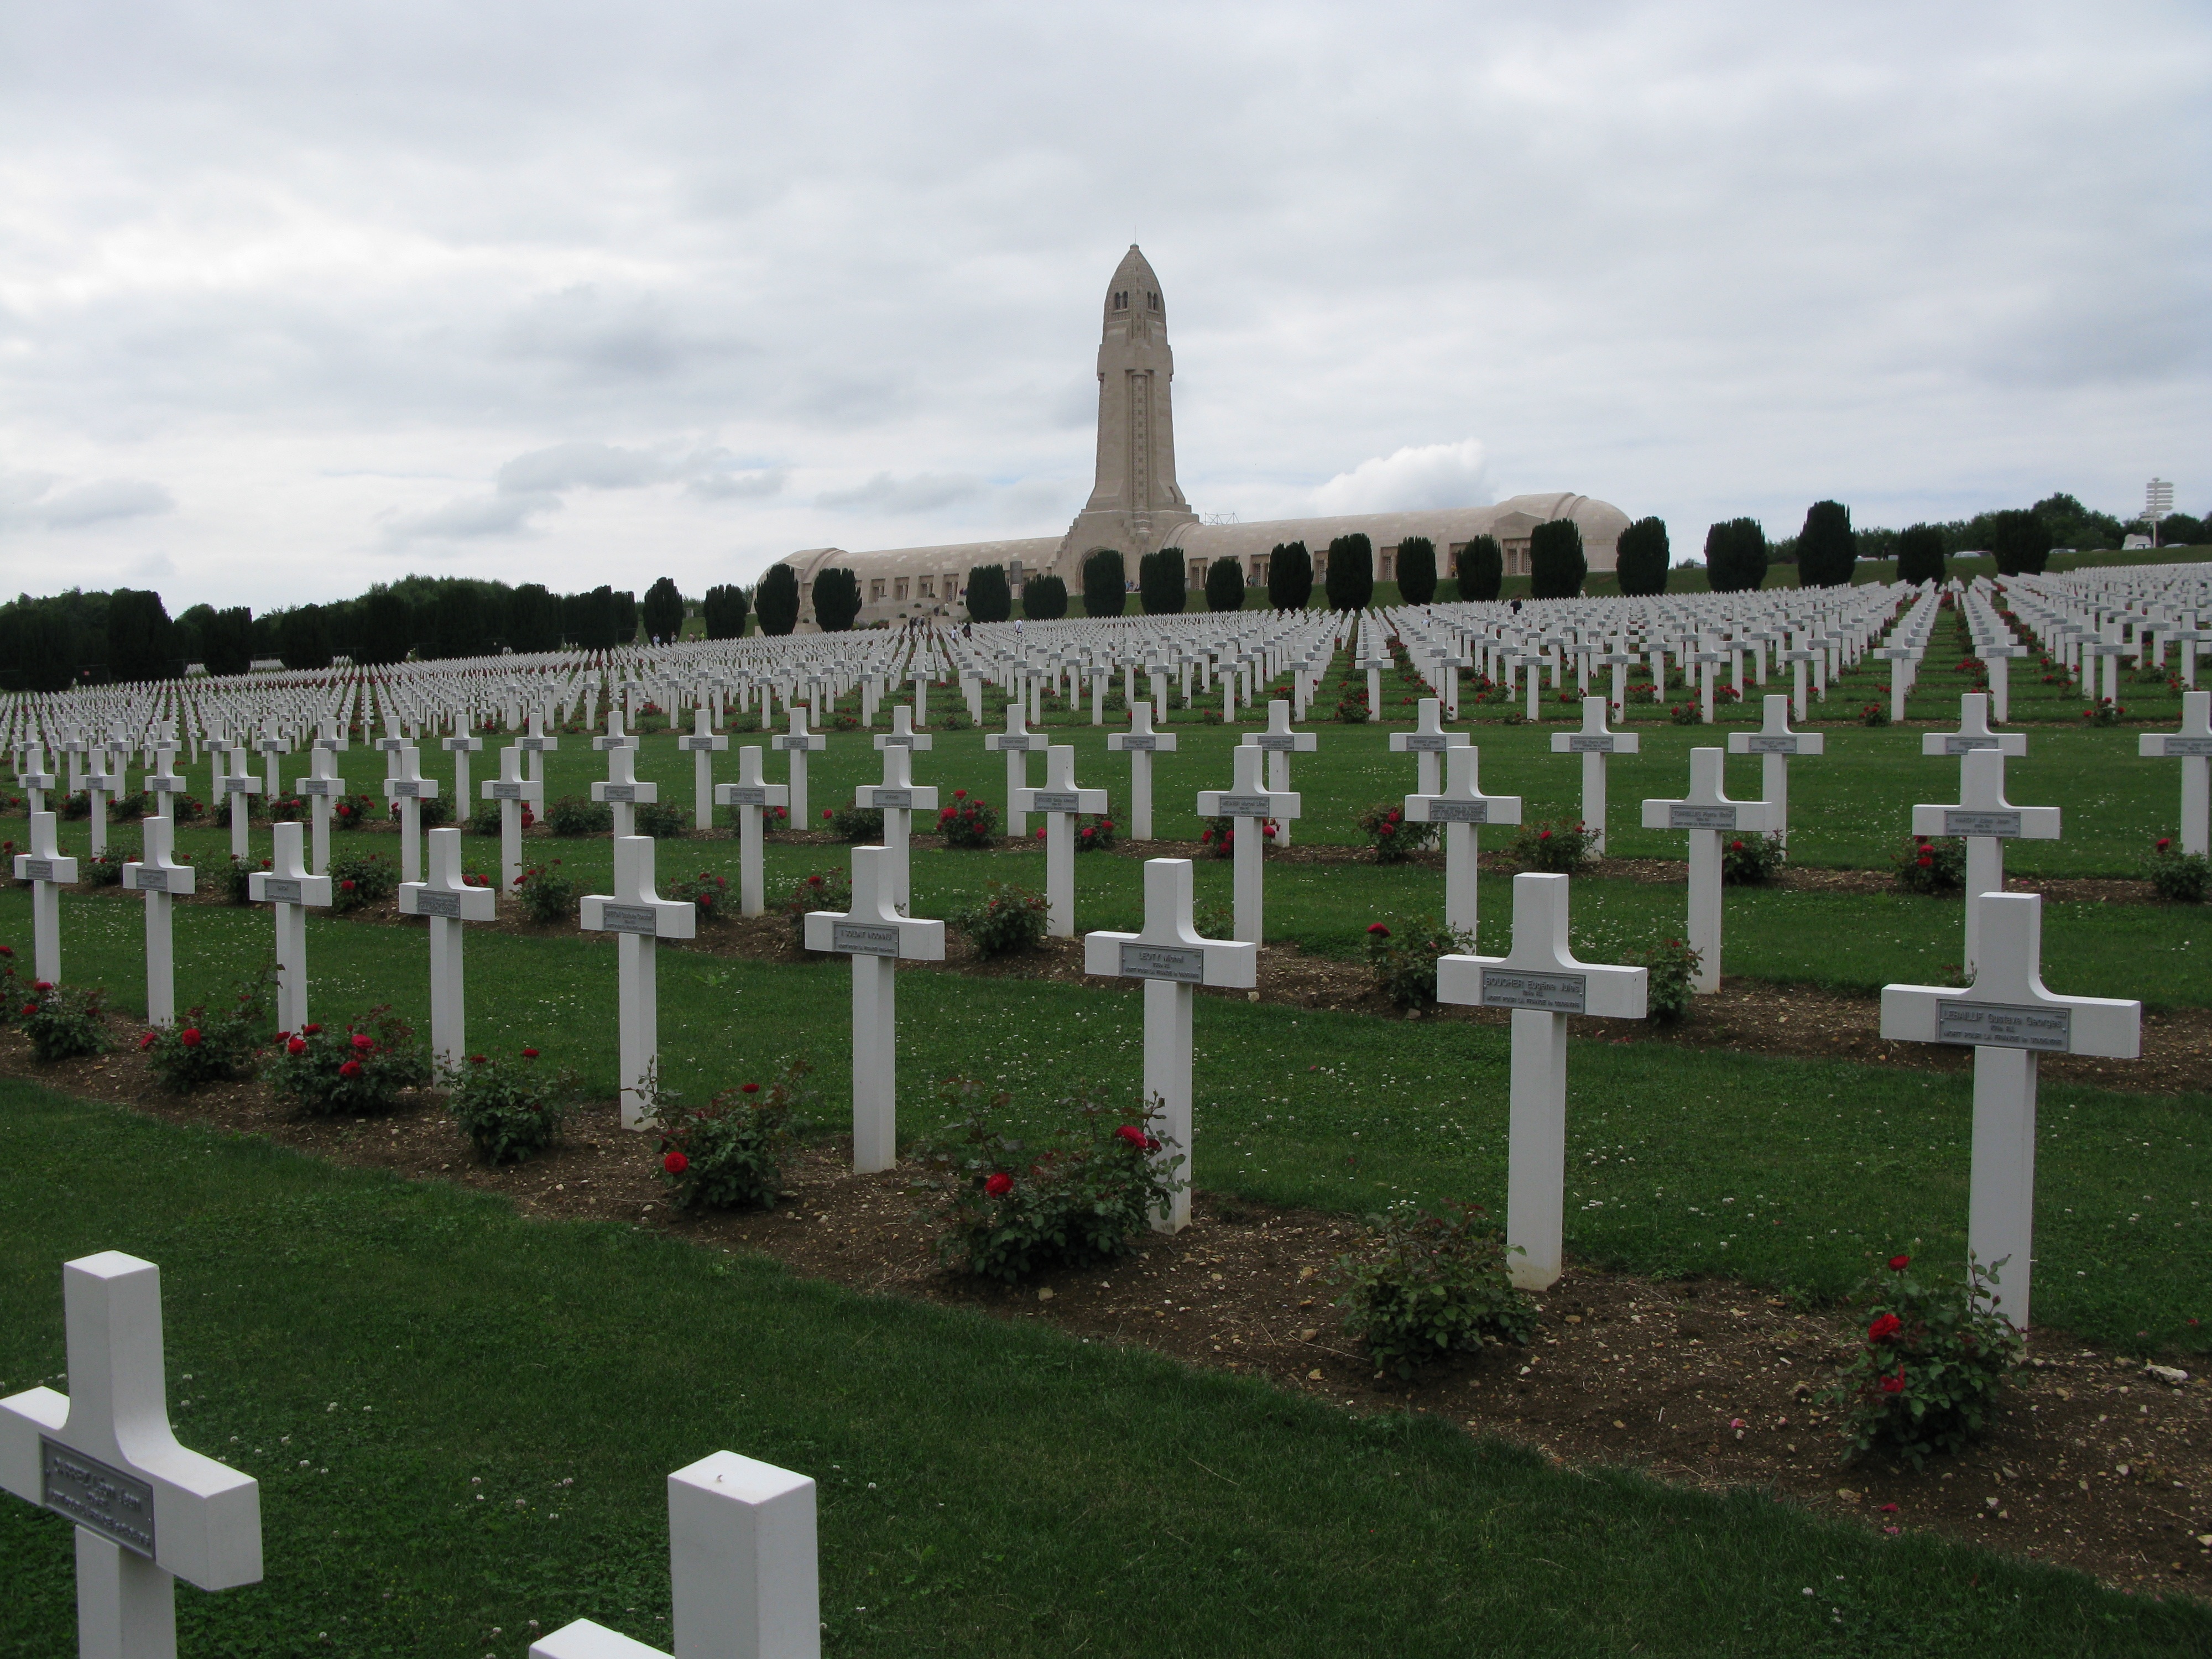
cemetery, grave, memorial, falls, headstone, verdun, geographical feature